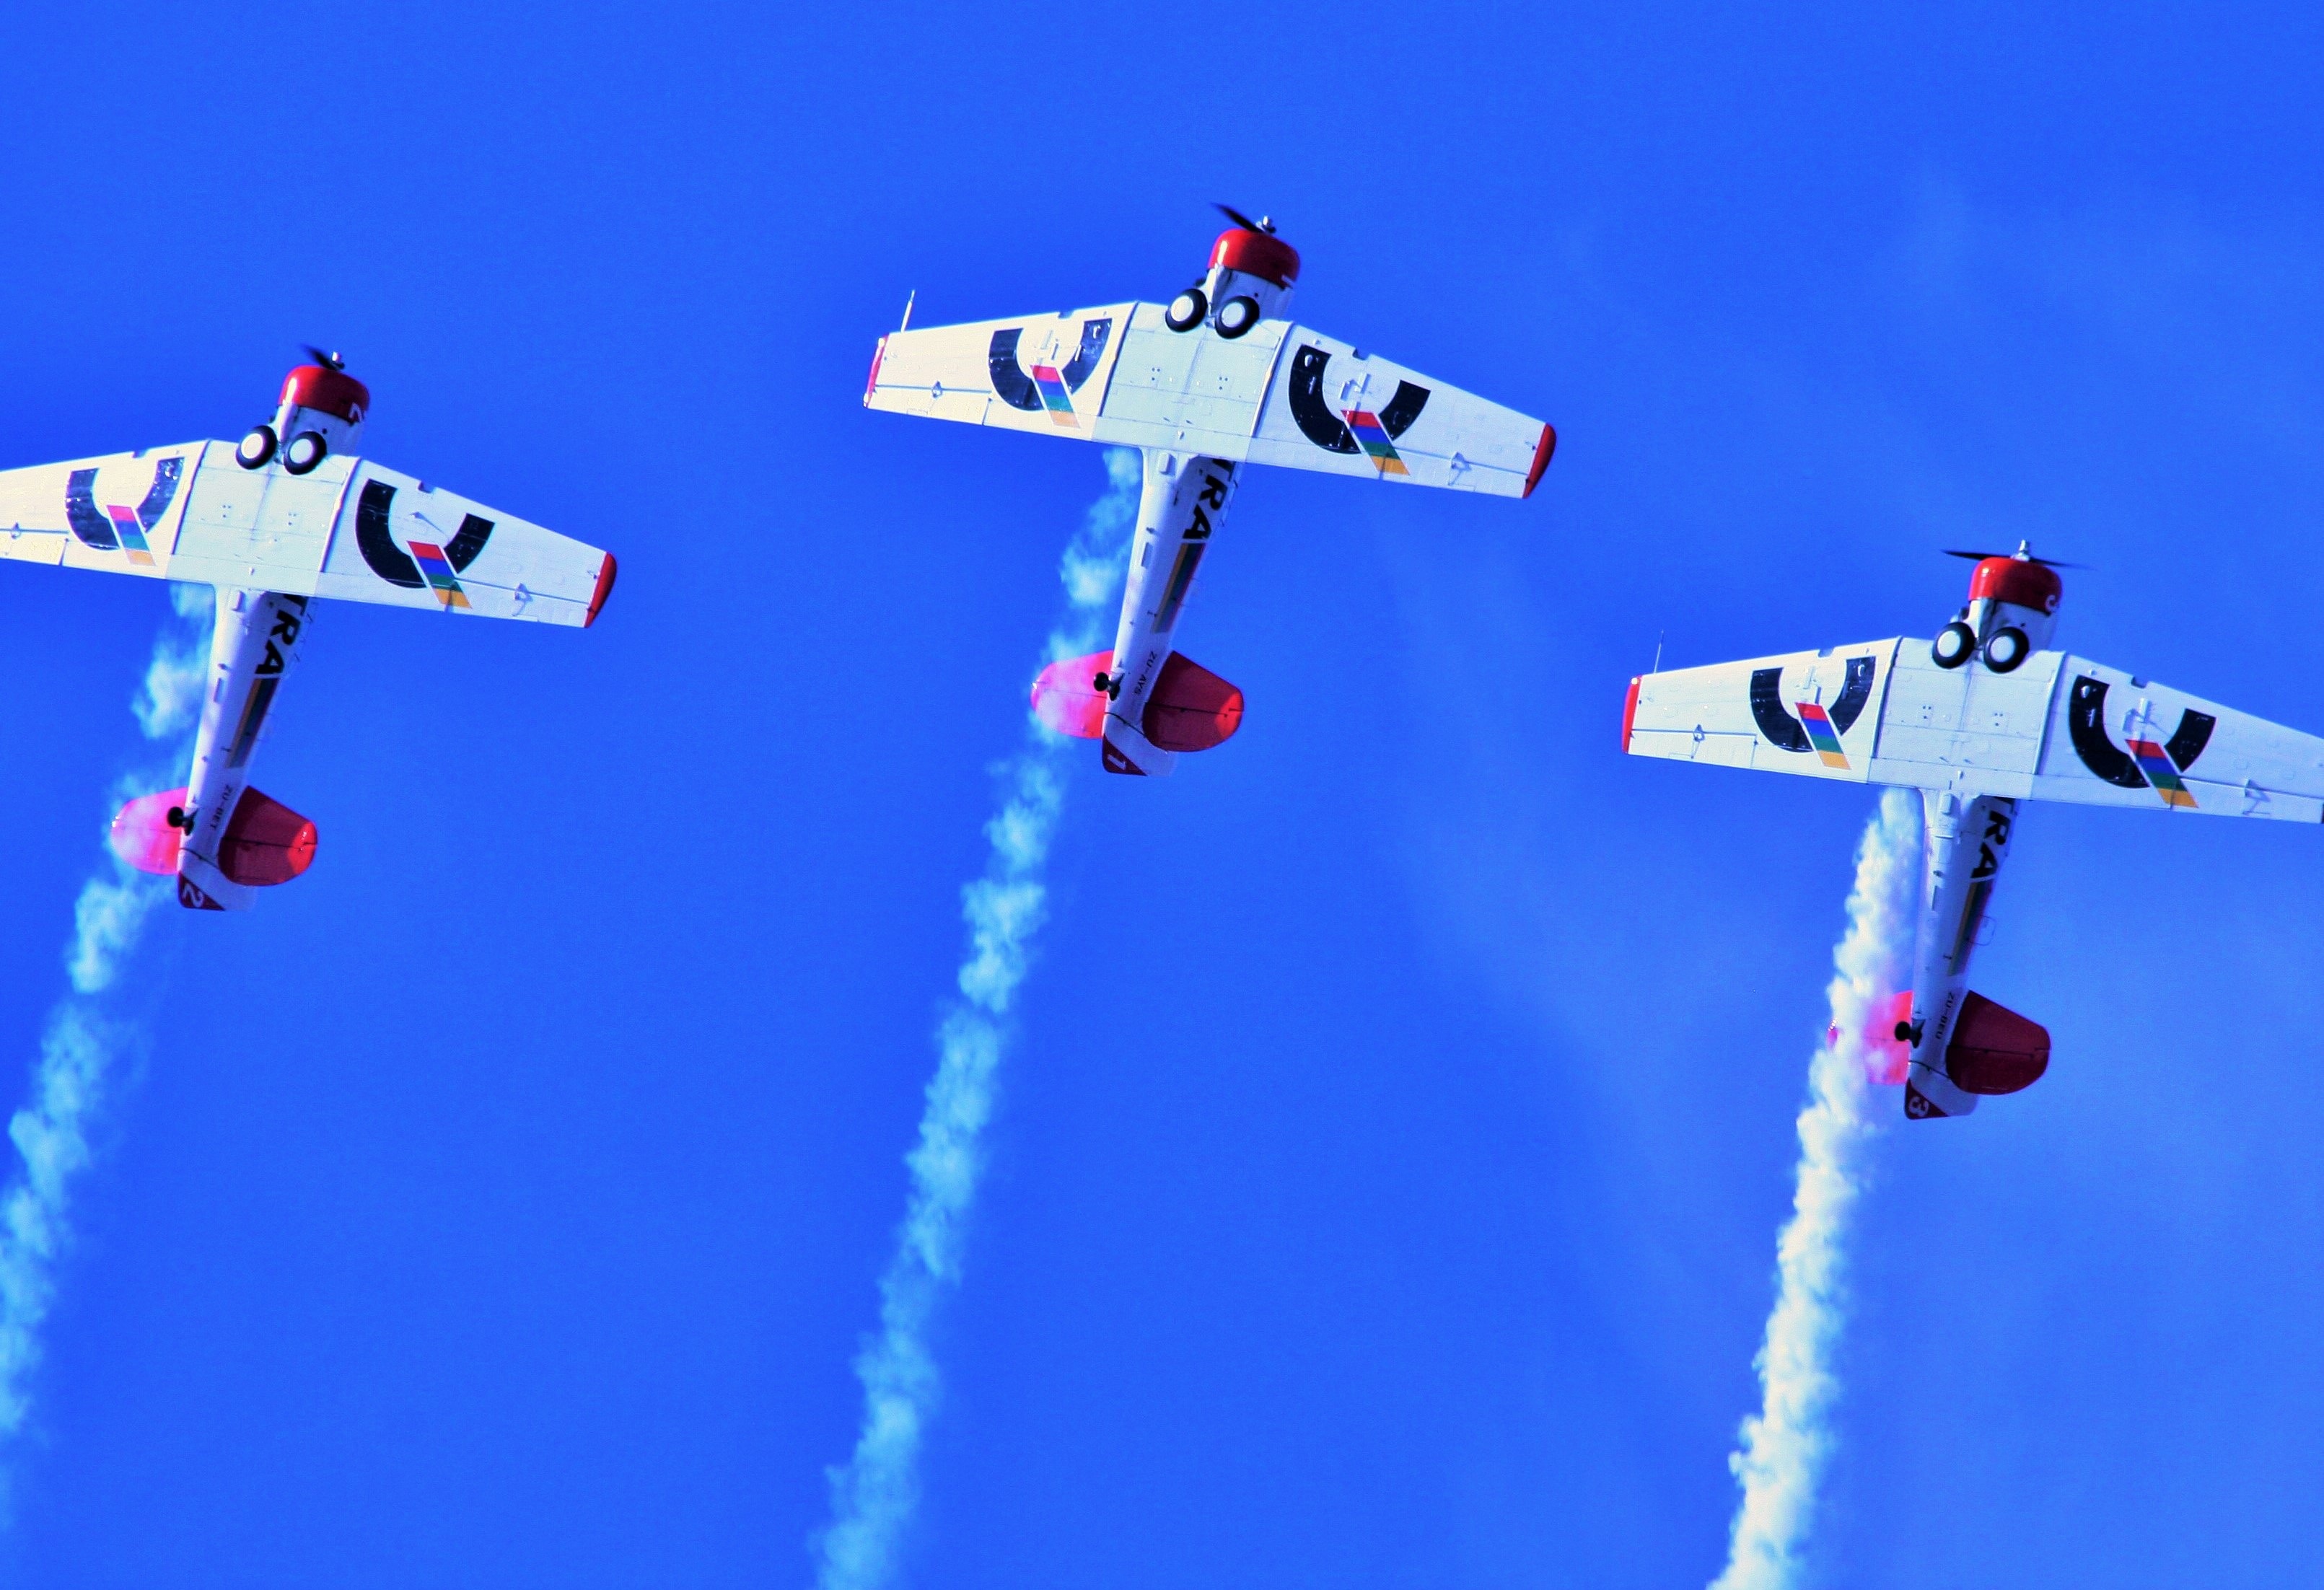
wing, white, smoke, airplane, aircraft, formation, vehicle, aviation, flight, blue, trails, parachuting, air show, air force, aerobatics, monoplane, atmosphere of earth, general aviation, air racing, aerobatic manoeuvres, american t 6, harvards